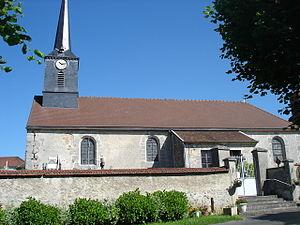
Eglise Notre Dame de l'Assomption (16e siècle) de Chaltrait, Marne, France
Chaltrait est une commune française, située dans le département de la Marne en région Grand Est.